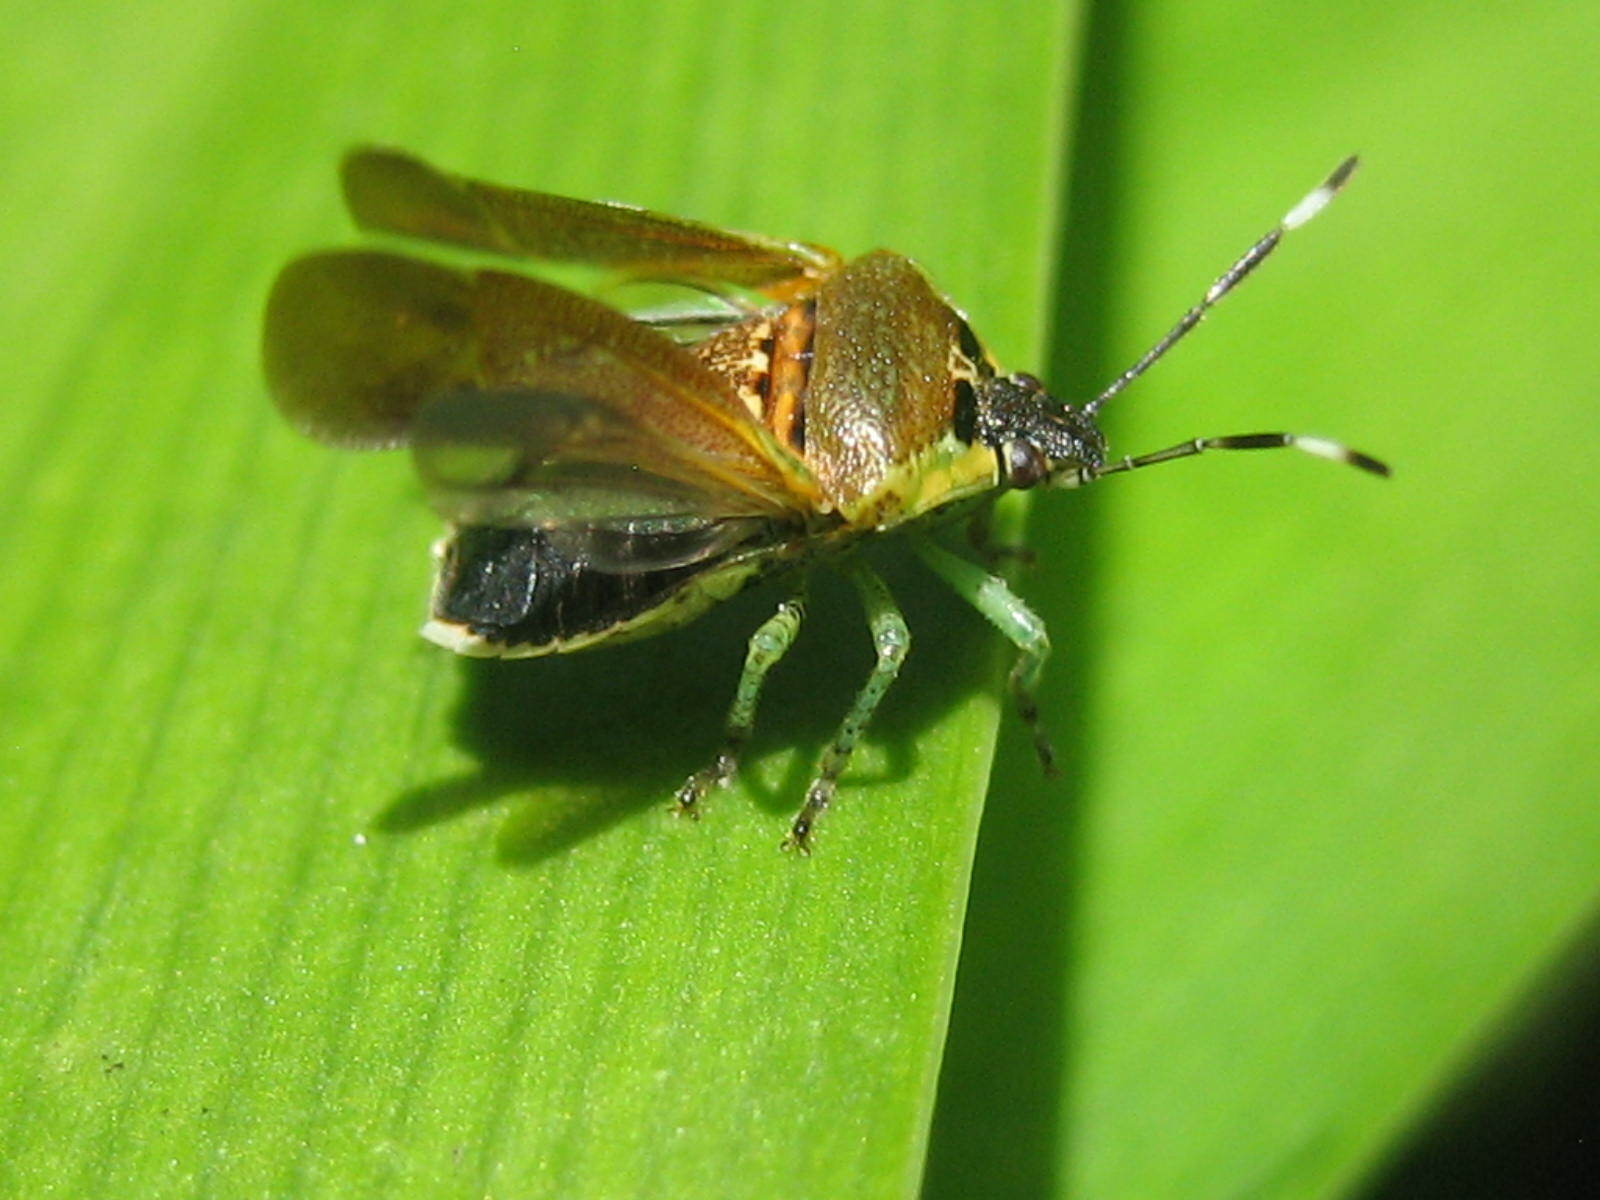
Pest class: stink_bug